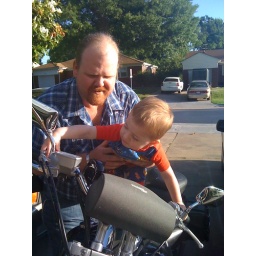
I can finally see a difference in my wieght (see the pic with the orange hat from february)